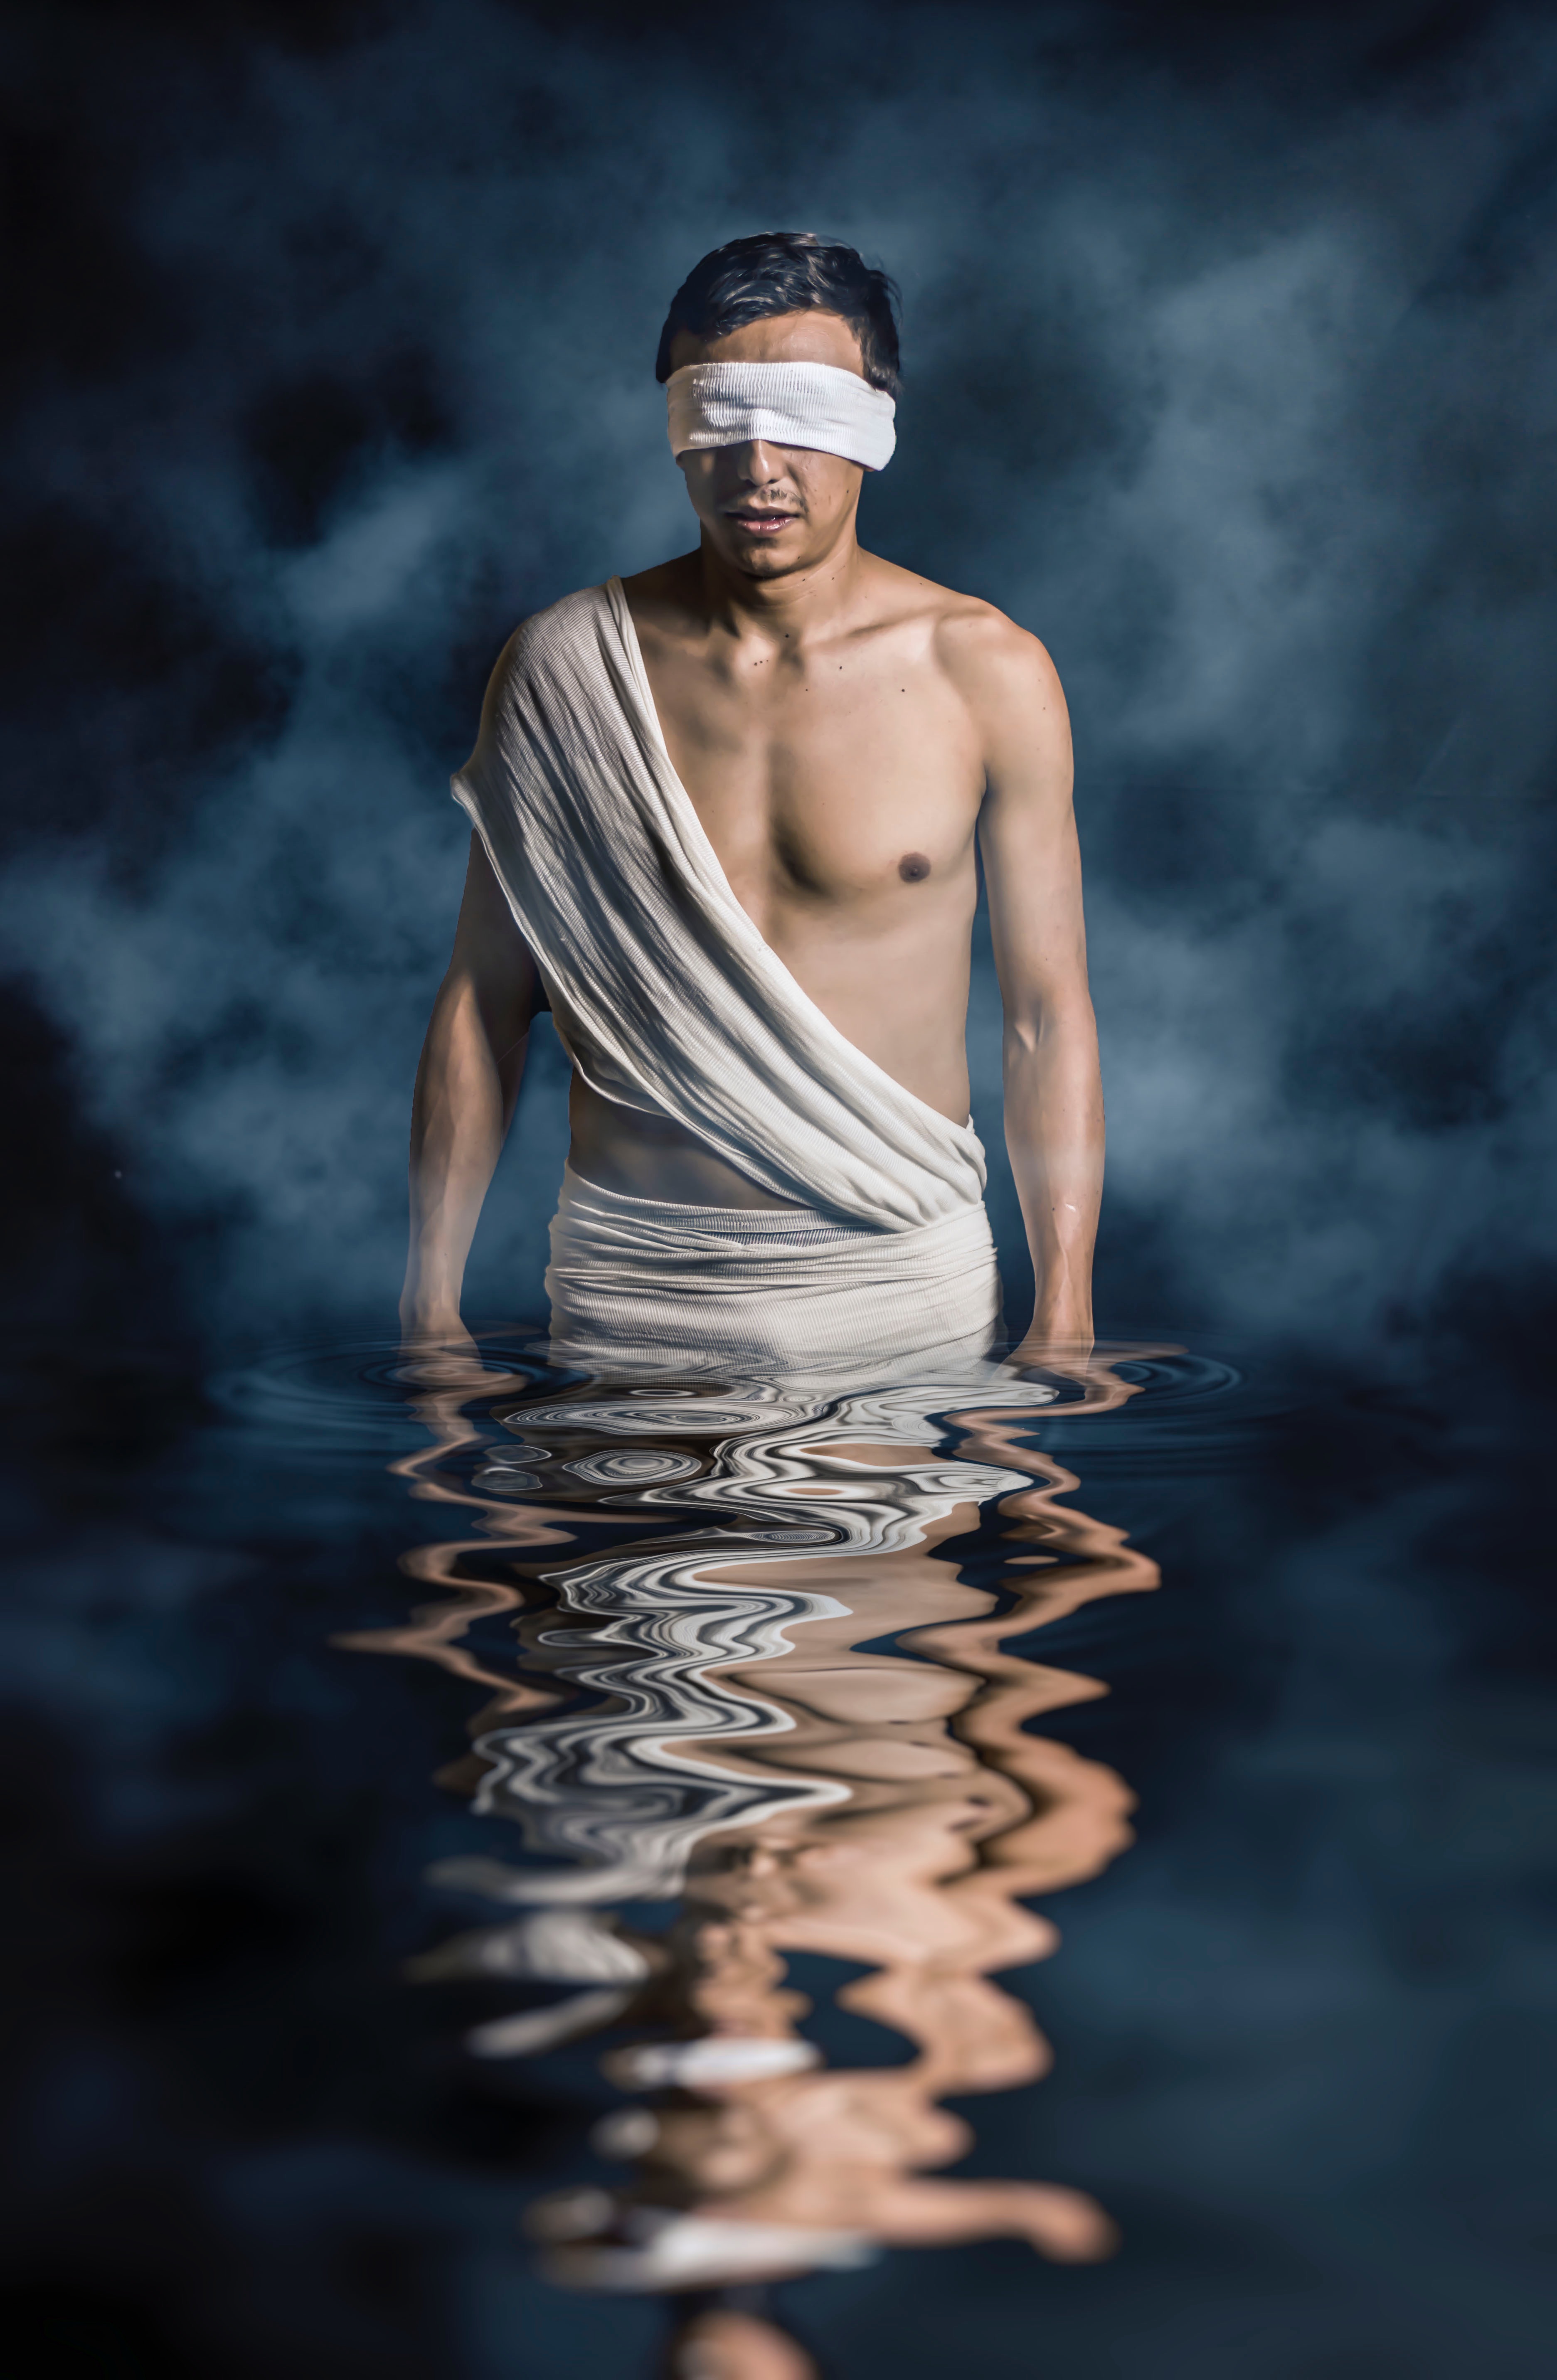
person, photography, male, portrait, model, sitting, blue, photograph, beauty, photo shoot, portrait photography, human positions